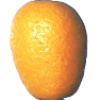
Label: kumquats